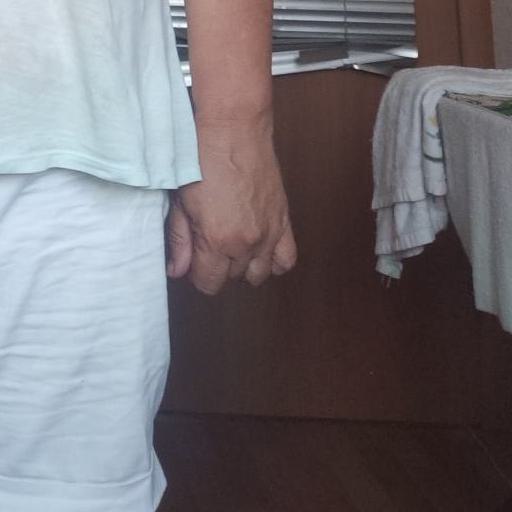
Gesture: no_gesture